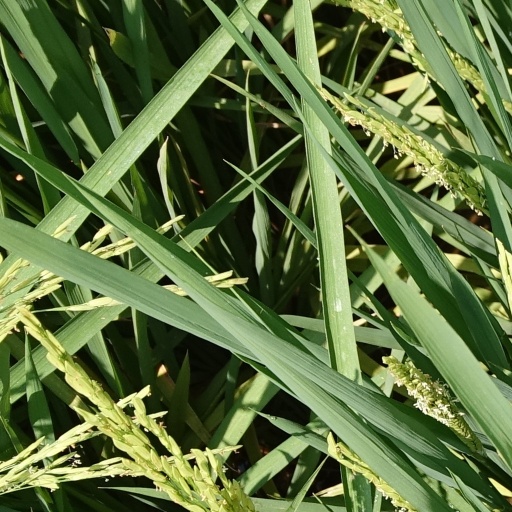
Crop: rice